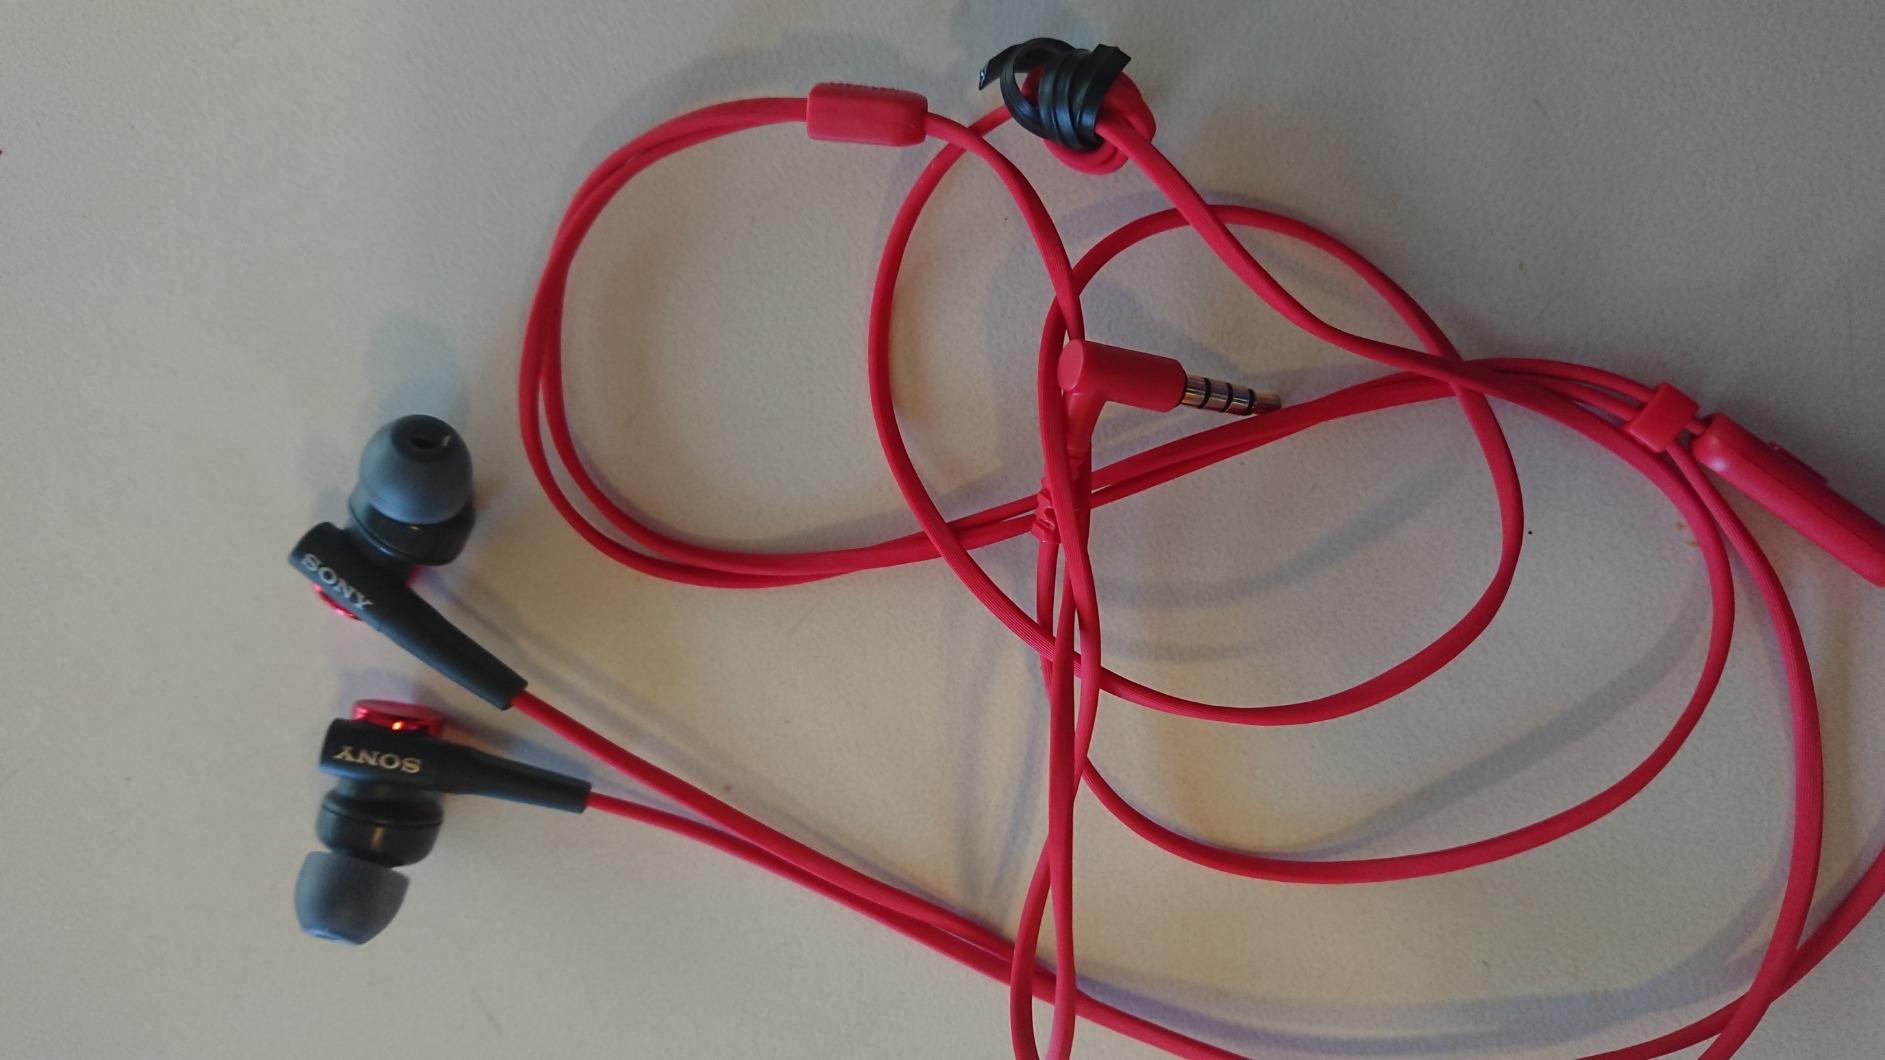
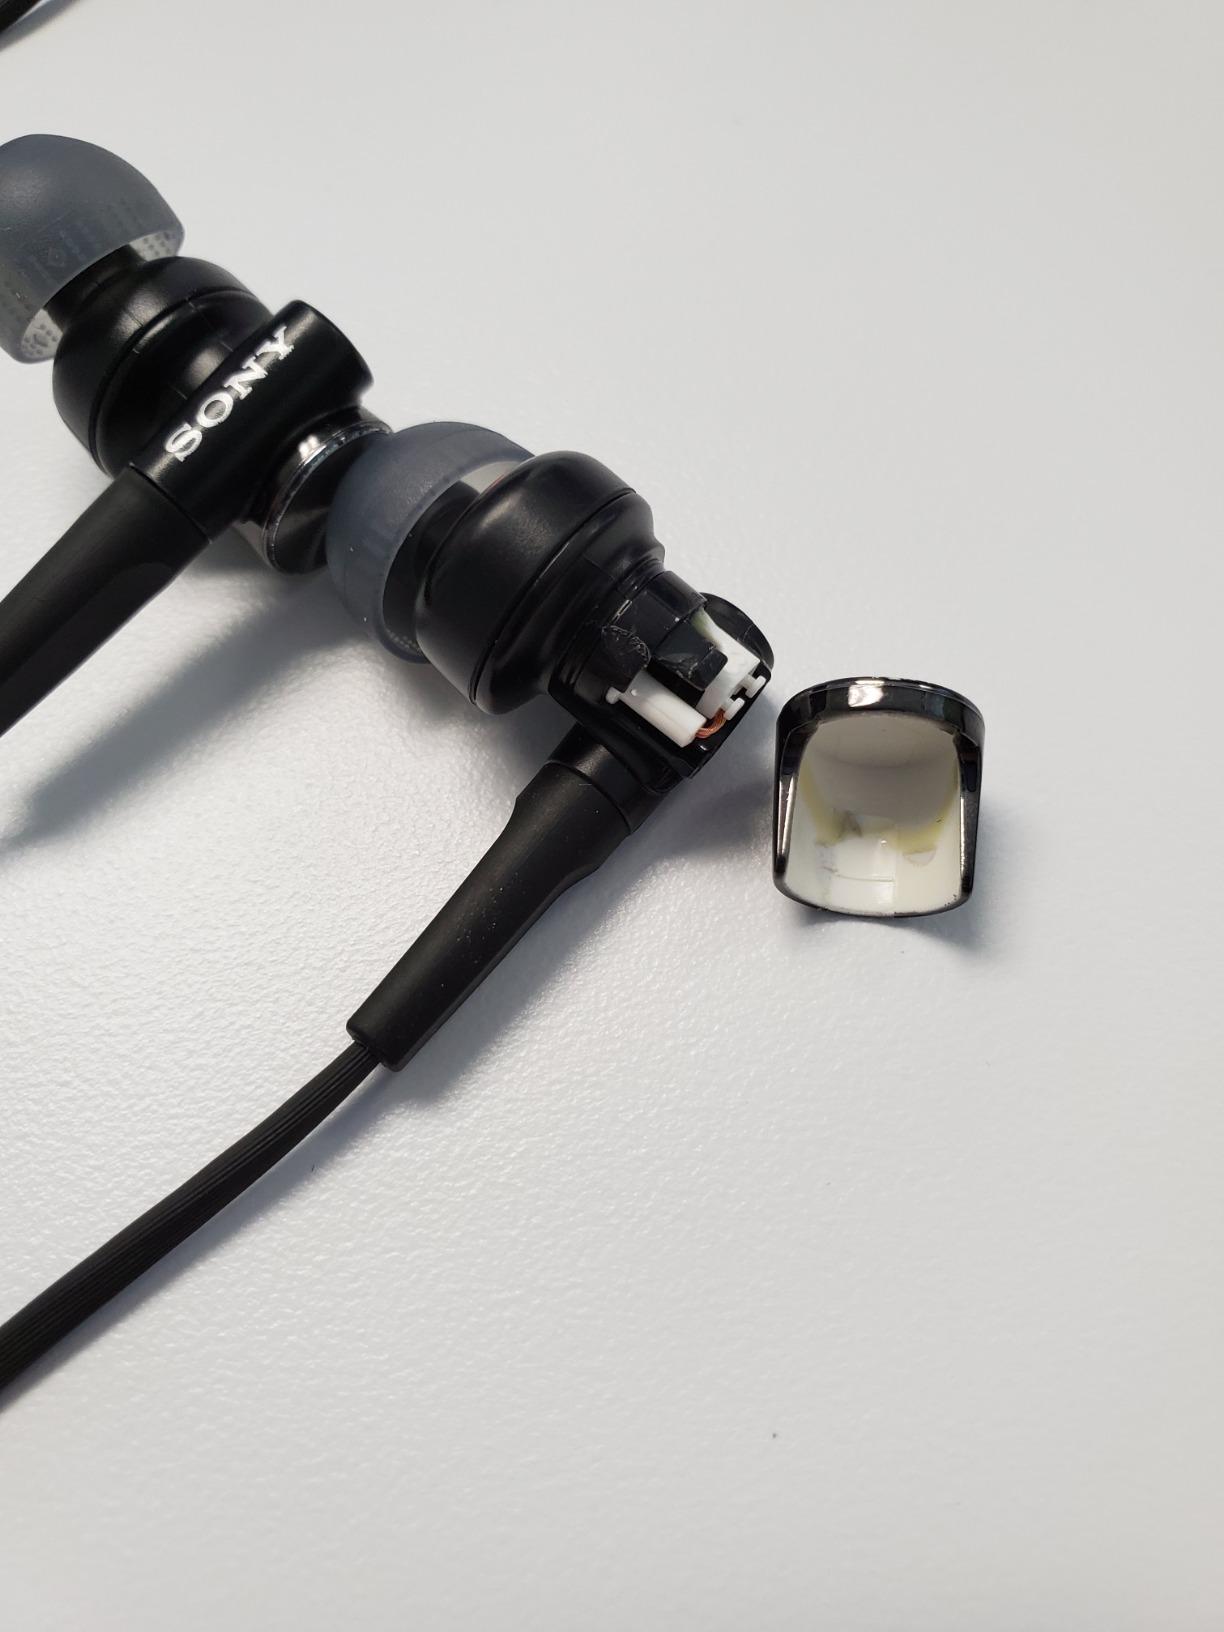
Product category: headphones
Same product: no